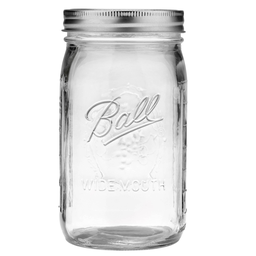
Label: glass